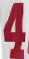
Number: 4